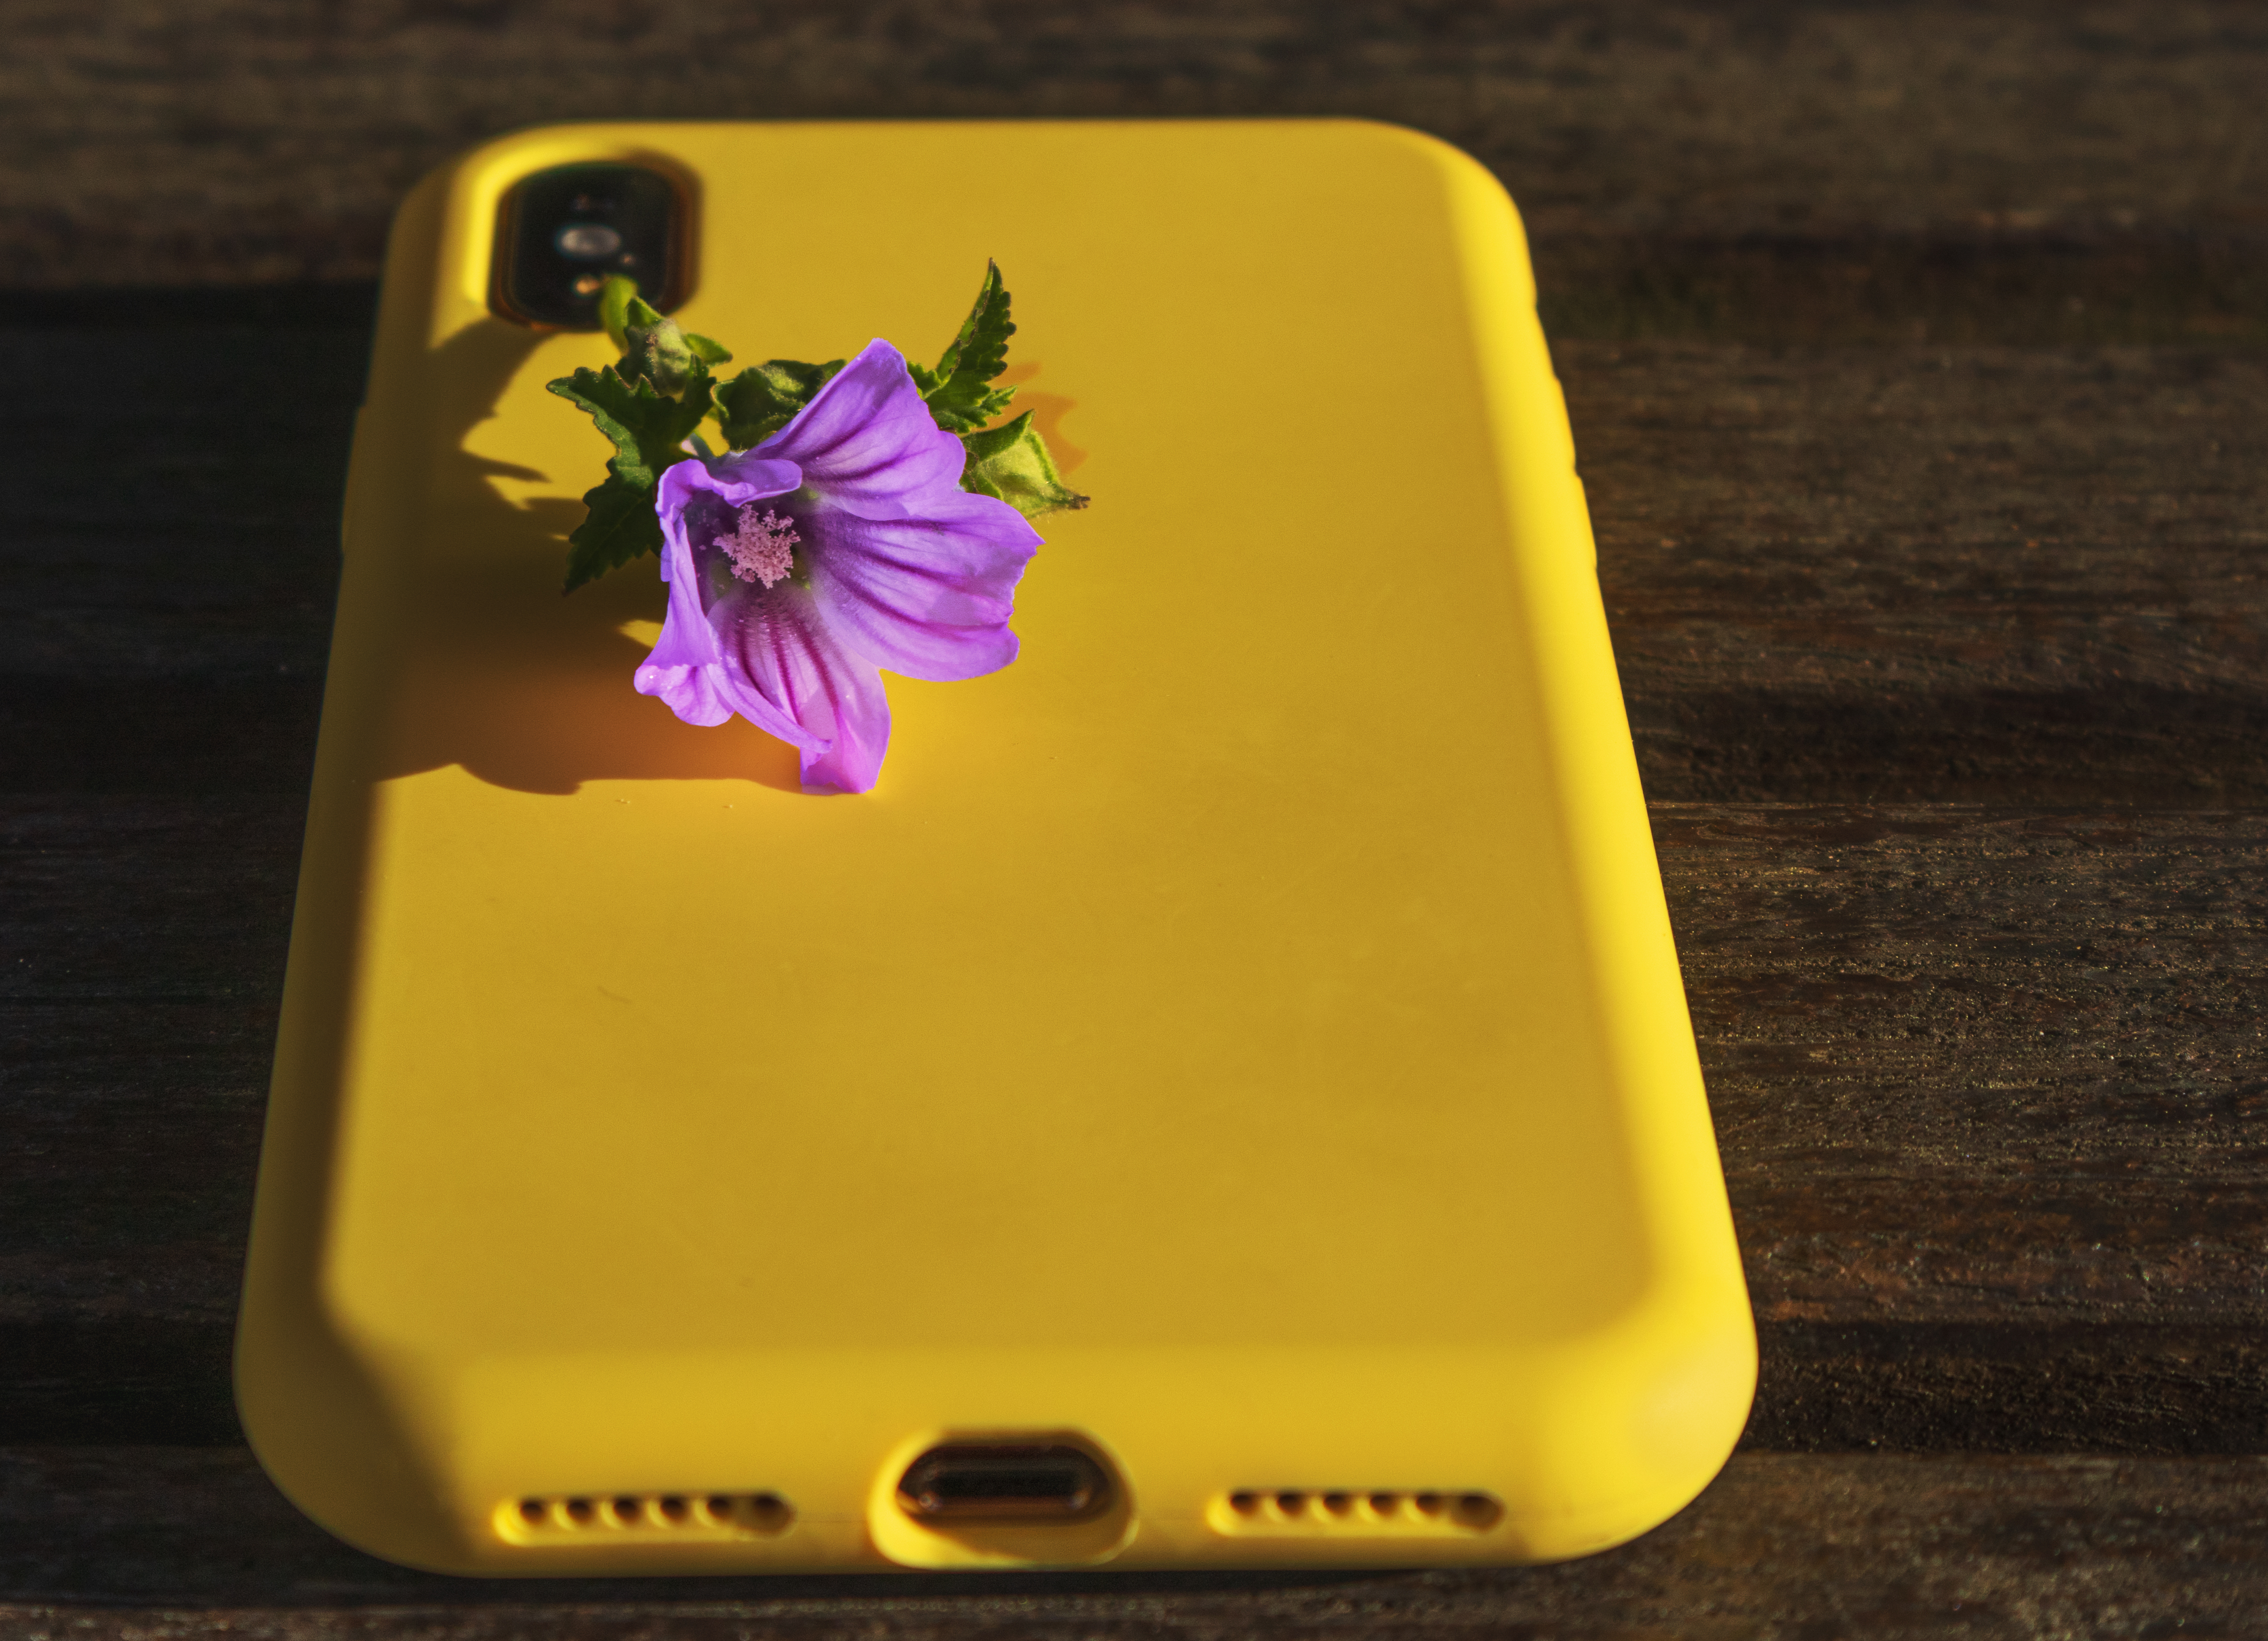
yellow, rectangle, communication device, petal, flower, gadget, portable communications device, font, mobile device, mobile phone, mobile phone case, electric blue, electronic device, magenta, lighter, telephony, plant, table, box, metal, fashion accessory, smartphone, art, wallet, paper product, netbook, paper, recreation, illustration, bumper, plastic